Daredevil: Born Again

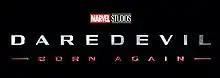

Daredevil: Born Again is an American television series created by Dario Scardapane and Matt Corman & Chris Ord for the streaming service Disney+, based on Marvel Comics featuring the character Daredevil. It is the 13th television series in the Marvel Cinematic Universe (MCU) produced by Marvel Studios, via its Marvel Television label, sharing continuity with the films and television series of the franchise. "Born Again" is a revival and continuation of "Daredevil" (2015–2018), an earlier series produced by the previous Marvel Television production company and originally released on Netflix. Scardapane serves as showrunner with Justin Benson and Aaron Moorhead as lead directors.